Greek Civil War

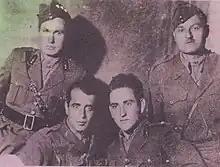
The band of Alexandros Rosios (second from right) attacked the police station in Litochoro, the night of the March 1946 elections.

In February 1945, the various Greek parties signed the Treaty of Varkiza, with the support of all the Allies. It provided for the complete demobilisation of the ELAS and all other paramilitary groups, amnesty for only political offenses, a referendum on the monarchy and a general election to be held as soon as possible. The KKE remained legal and its leader, Nikolaos Zachariadis, who returned from Dachau at the end of May 1945, formally stated that the KKE's objective was now for a "people's democracy" to be achieved by peaceful means. There were dissenters such as former ELAS leader Aris Velouchiotis. The KKE disavowed Velouchiotis when he called on the veteran guerrillas to start a second struggle; shortly afterwards, he committed suicide surrounded by security forces.